Varsity Rugby

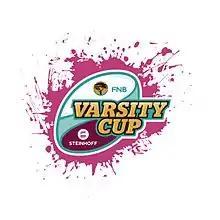
The Varsity Cup logo

The Varsity Cup is the premier Varsity Rugby competition and is contested on an annual basis between the nine foremost university rugby union teams in South Africa. The competition – known as the "FNB Varsity Cup presented by Steinhoff International" for sponsorship reasons – was first held in 2008. It was won by in the first three seasons. Between 2011 and 2014, and both won the competition on two occasions, while the only other winner was , who won it in 2015.